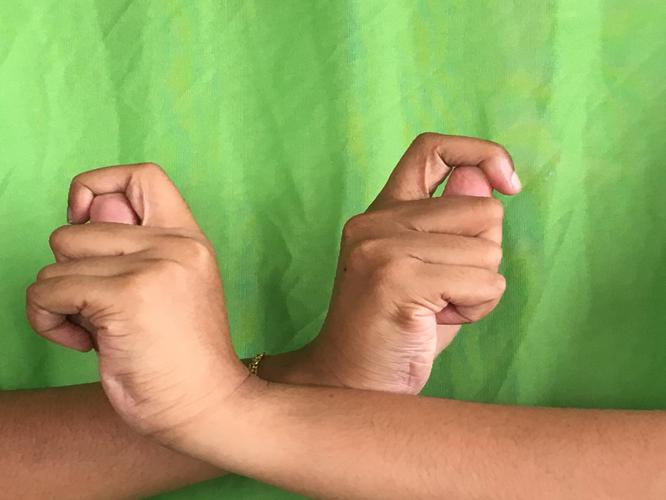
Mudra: Berunda
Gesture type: double_hand